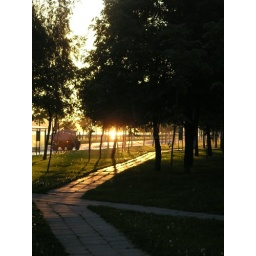
street cleansing machine in the background